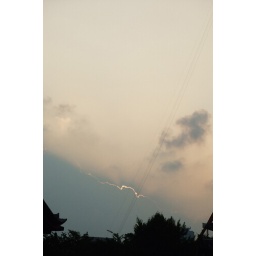
sky in jp, near tokyo tower